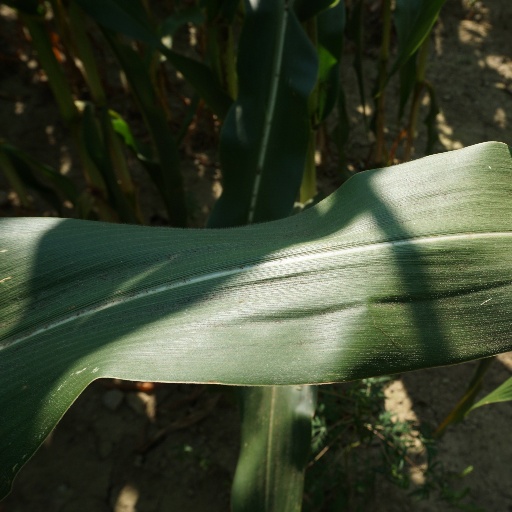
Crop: maize; corn